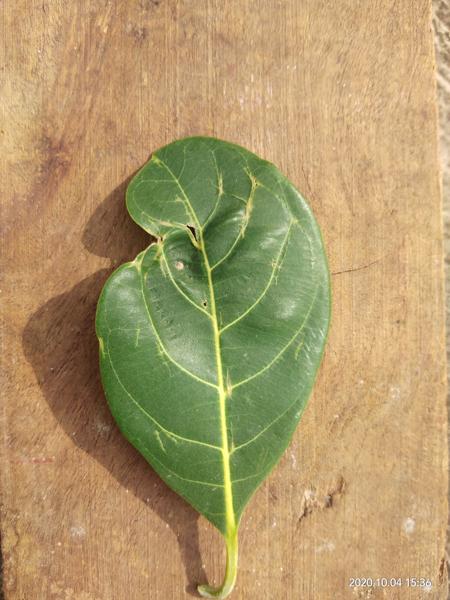
Plant: Jackfruit